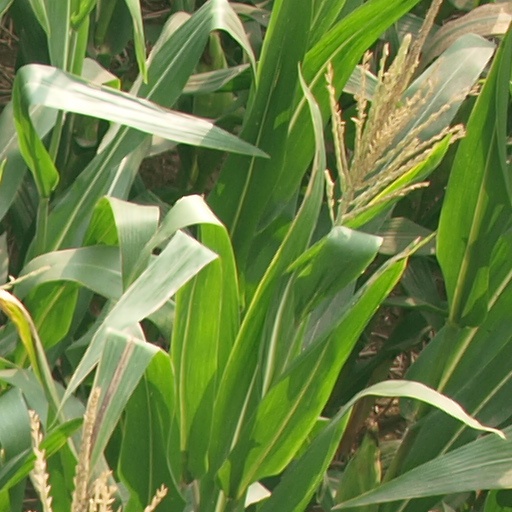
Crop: maize; corn